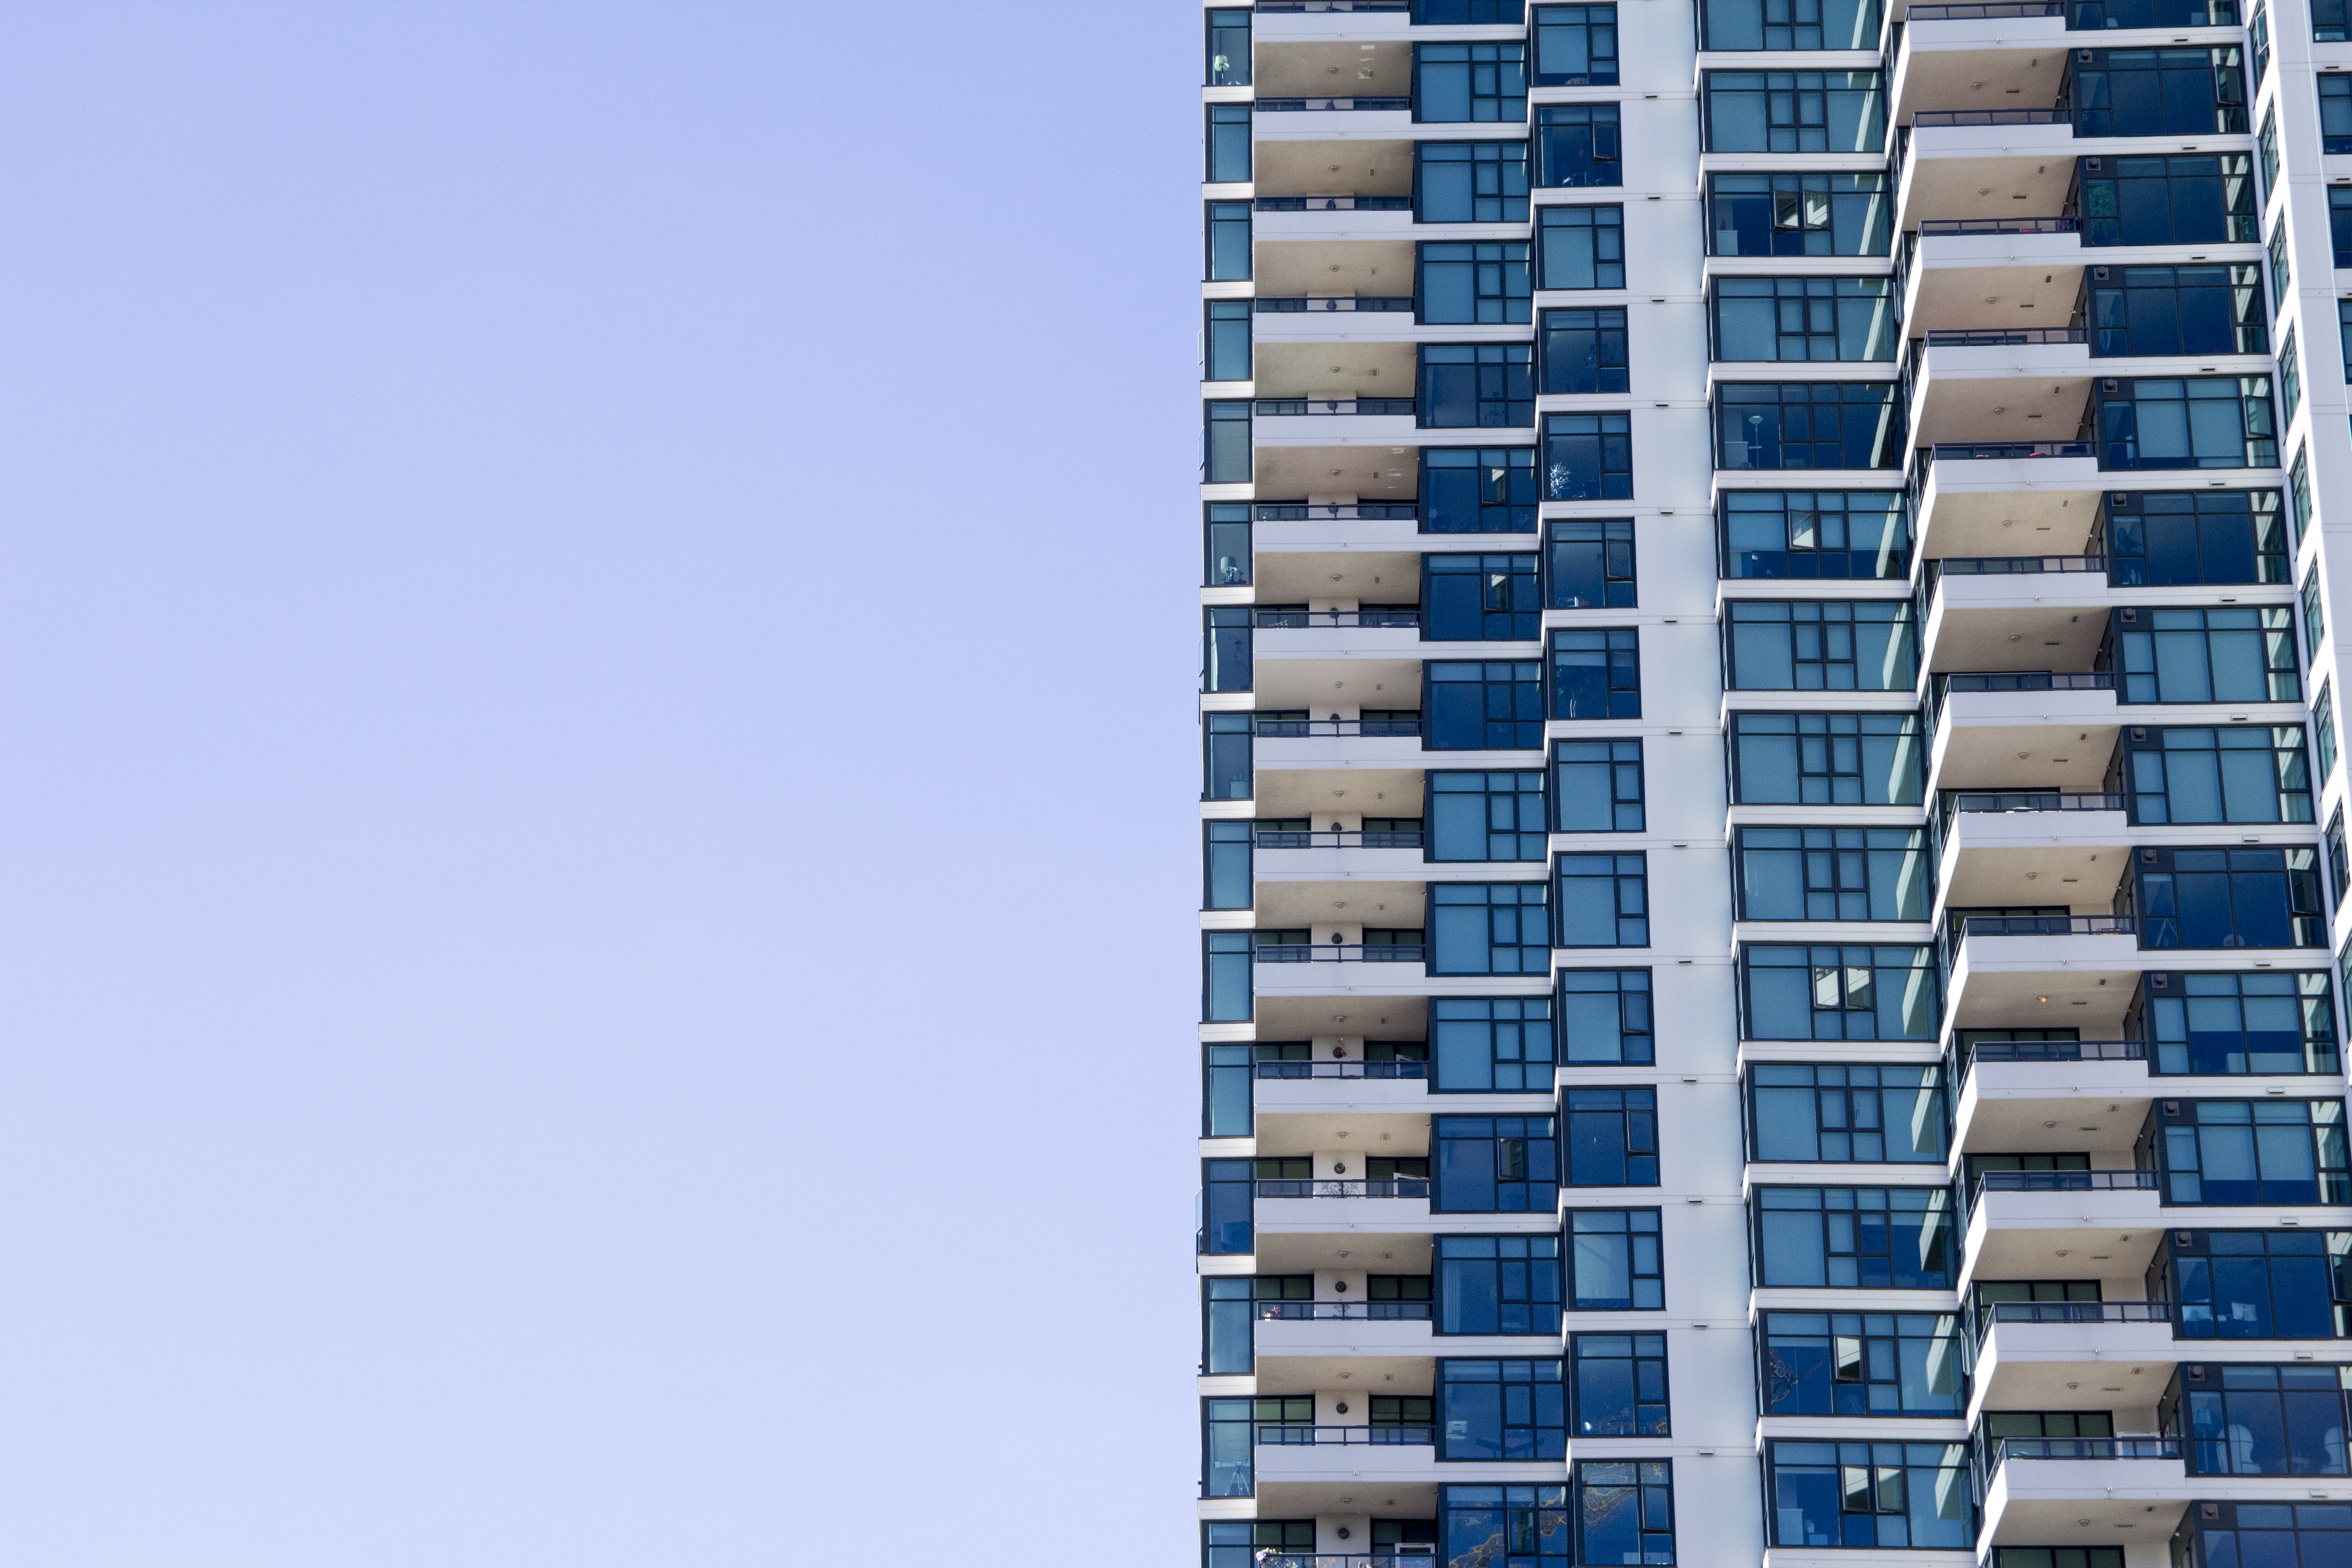
architecture, sky, glass, perspective, building, skyscraper, line, facade, blue, tower block, high rise, outdoors, windows, condominium, residential area, window covering, public domain images